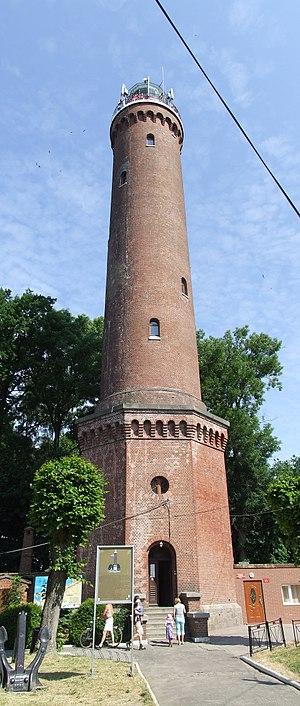
Le phare de Gąski est un phare situé dans le village de Gąski proche de Mielno.